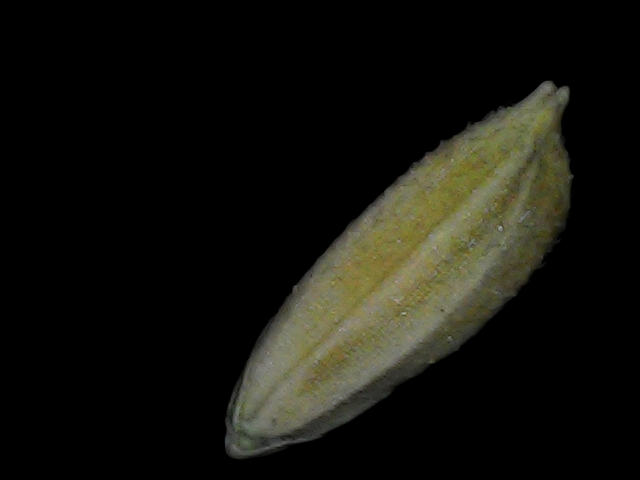
Rice variety: Bd93